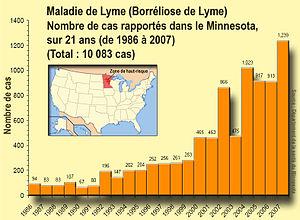
Maladie de Lyme, nombre de cas rapportés en 21 ans dans le Minnessota
La maladie de Lyme est une maladie vectorielle et une zoonose. Transmise par piqûre de tiques dures Ixodes, c'est une maladie bactérienne, due à une borrélie.